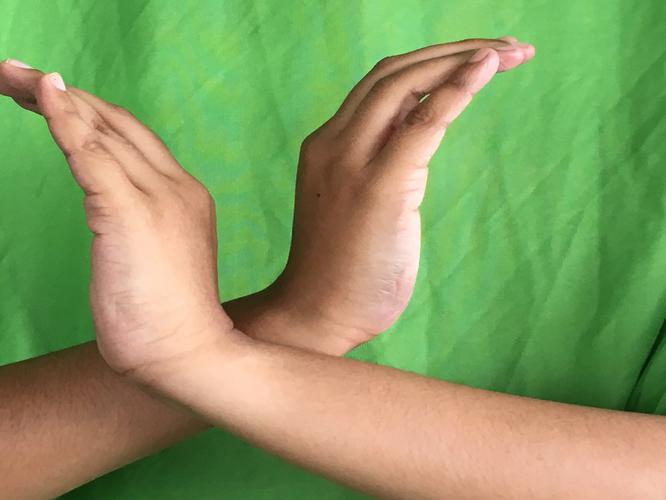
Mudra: Nagabandha
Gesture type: double_hand